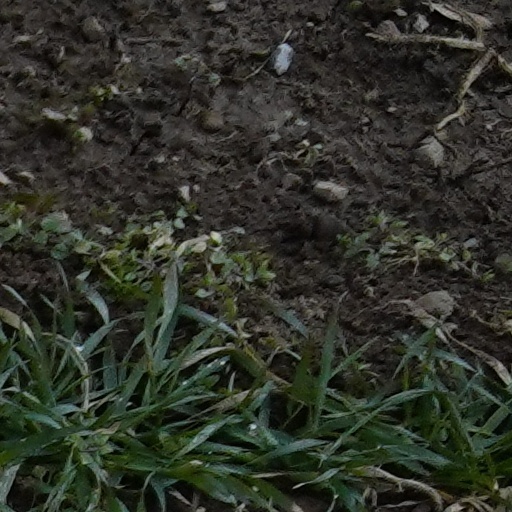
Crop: wheat